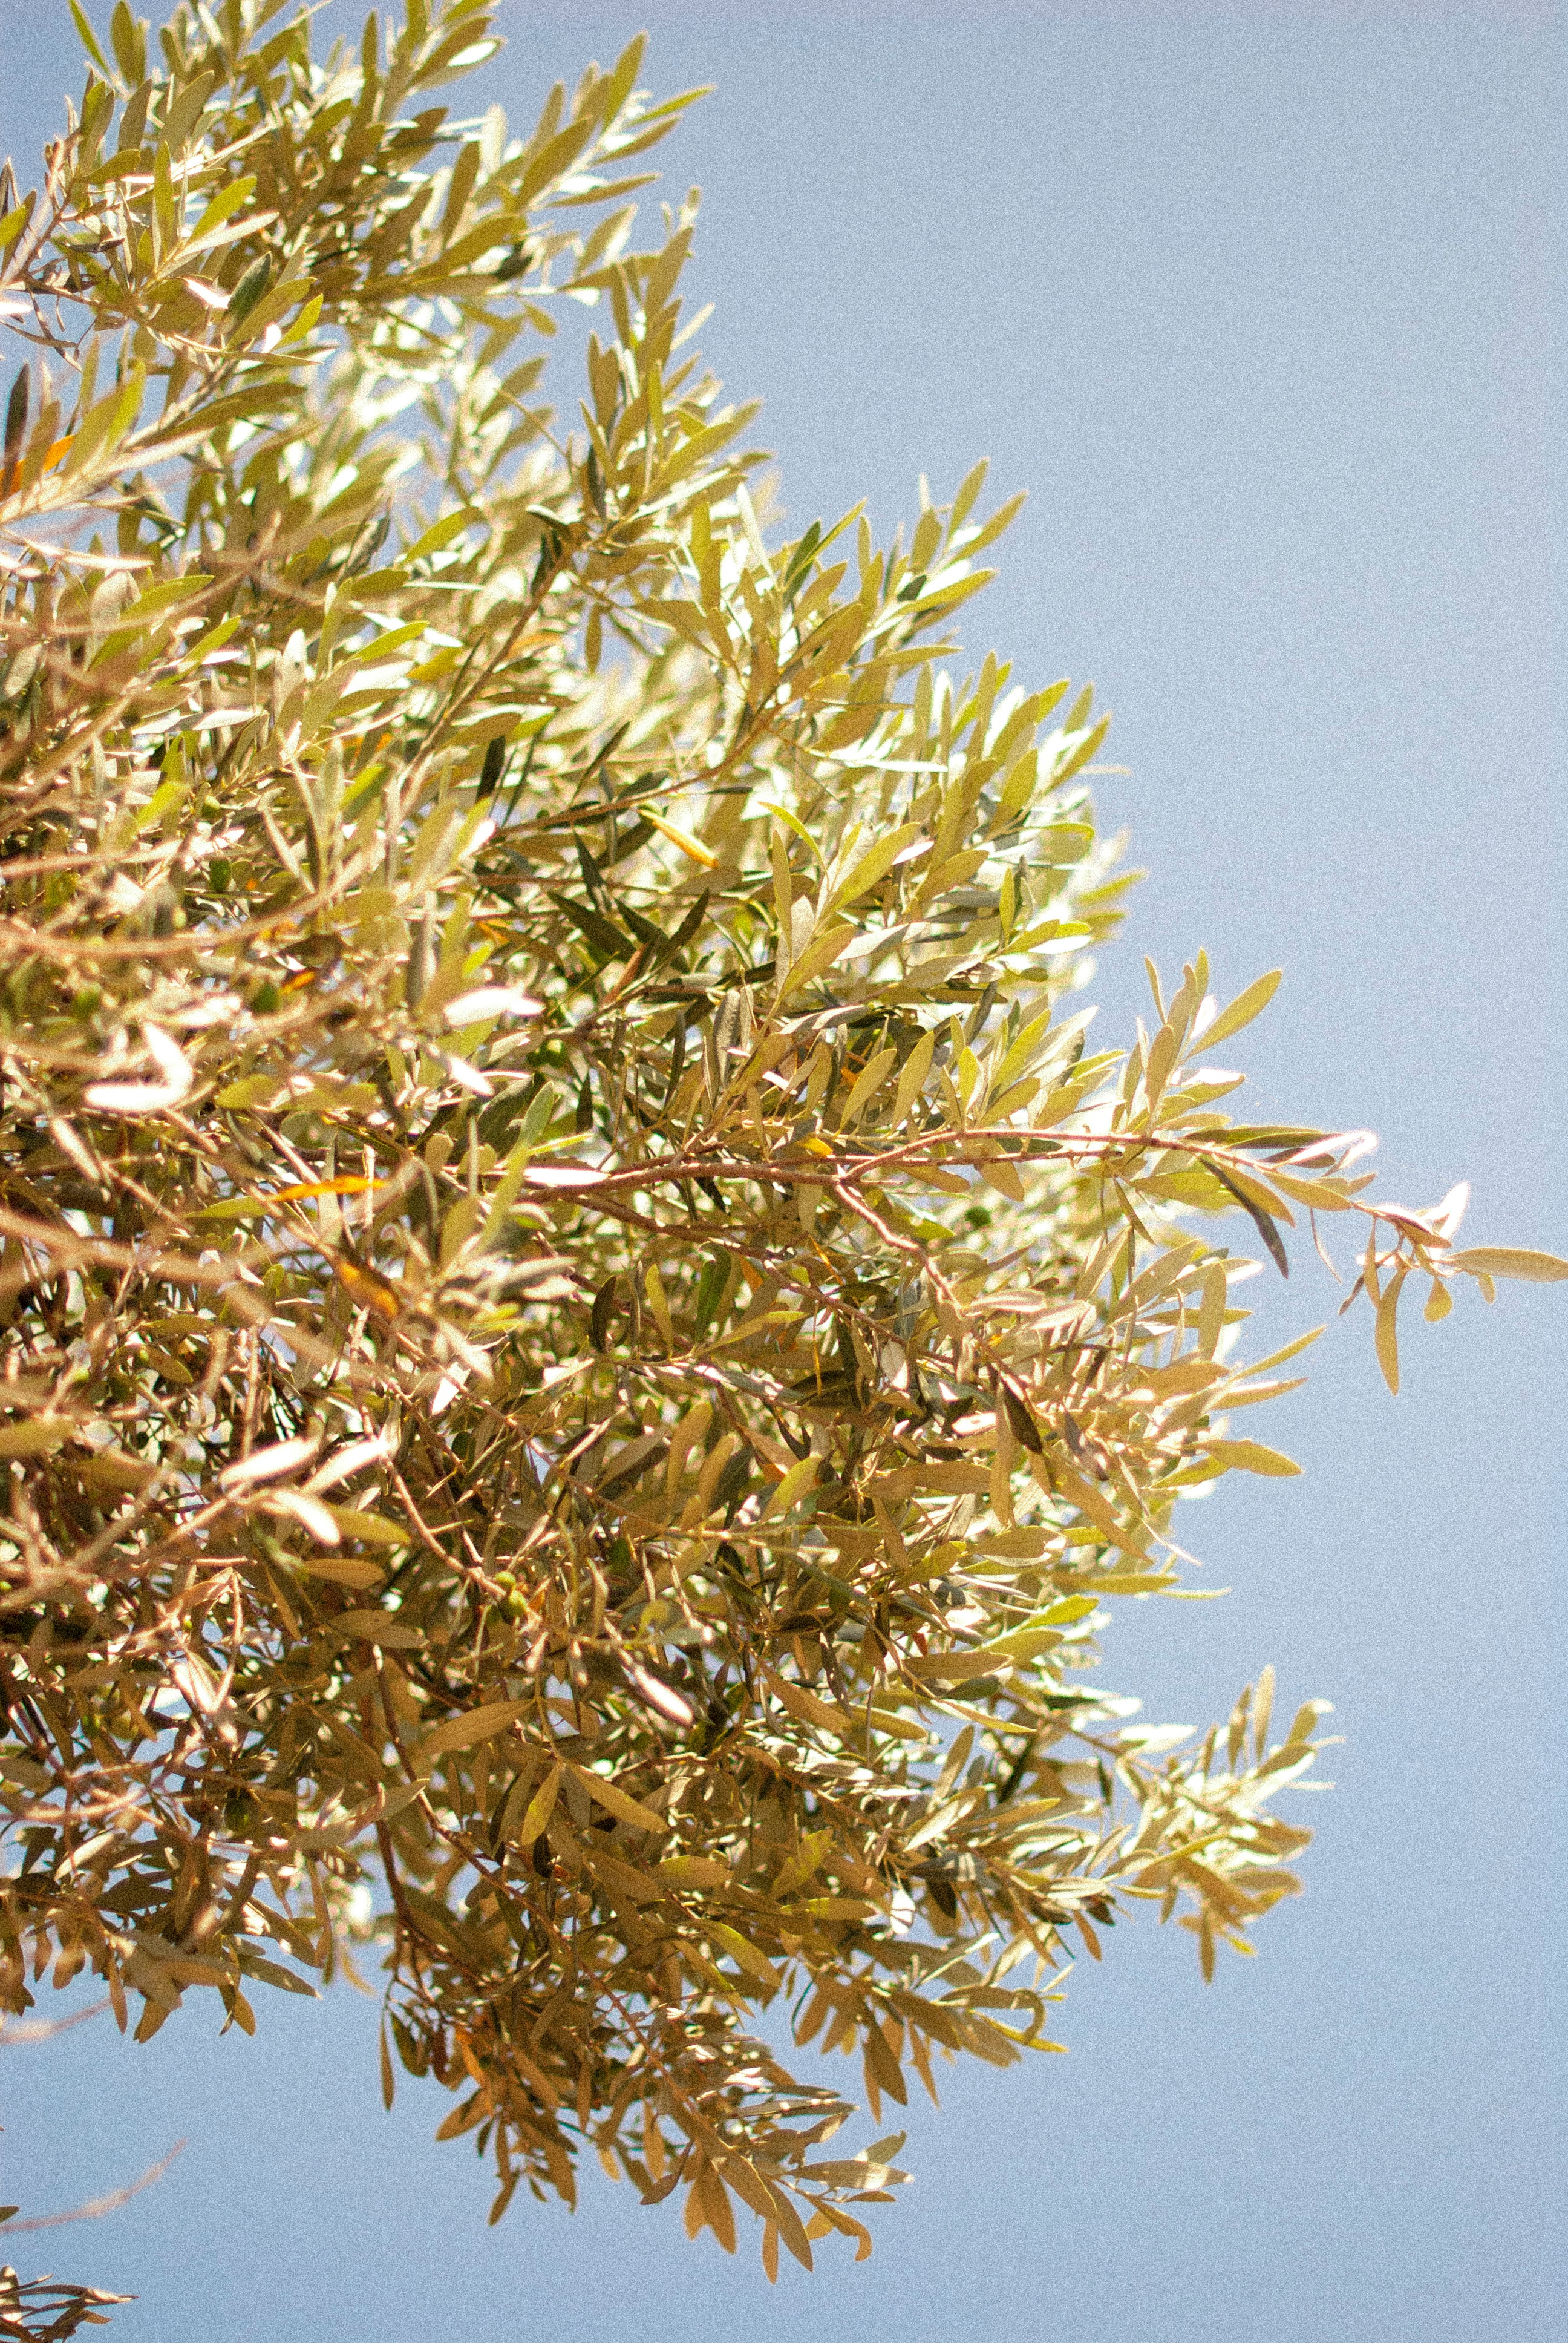
tree, grass, branch, plant, leaf, flower, pollen, food, herb, produce, botany, flora, shrub, flowering plant, grass family, land plant